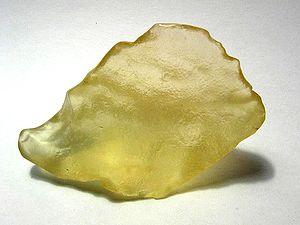
Le verre libyque est une sorte de verre naturel présent sur 6 500 km² du désert Libyque.